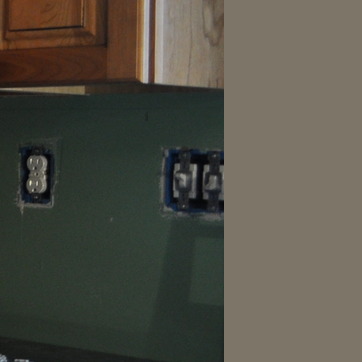
Material: plastic